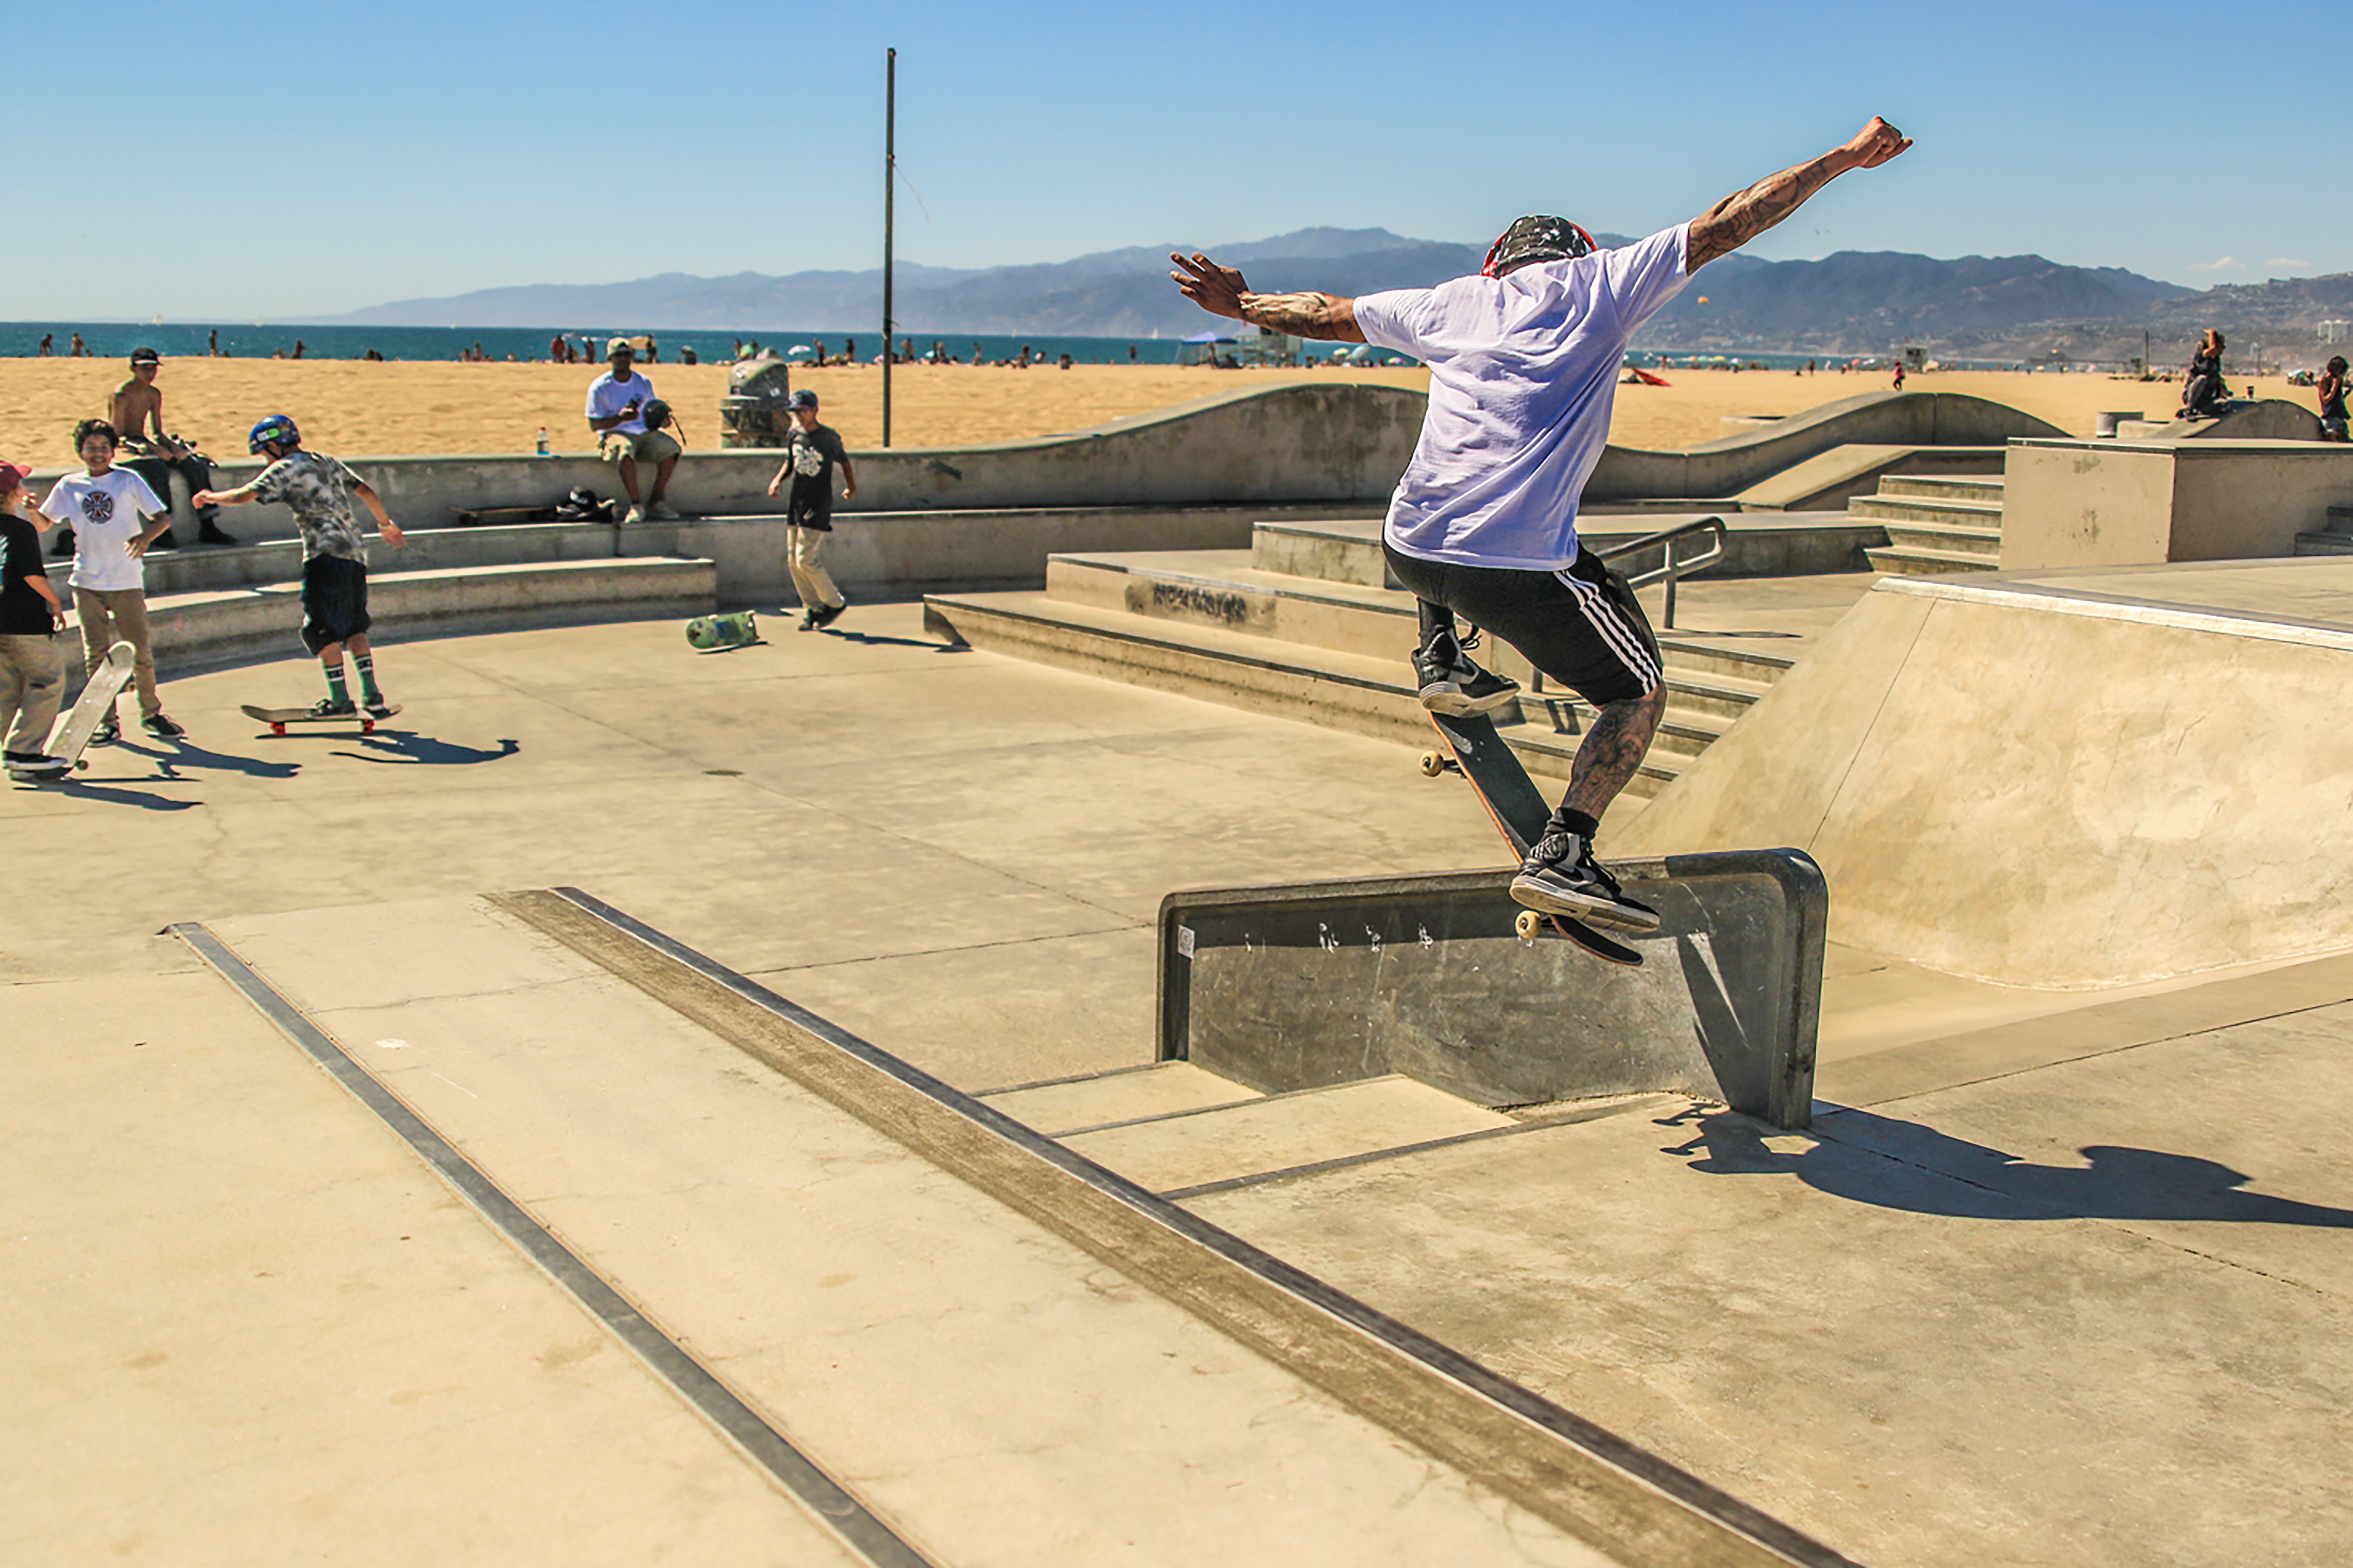
skateboard, skateboarding, extreme sport, sports, atmosphere of earth, skateboarding equipment and supplies, boardsport, bicycle motocross